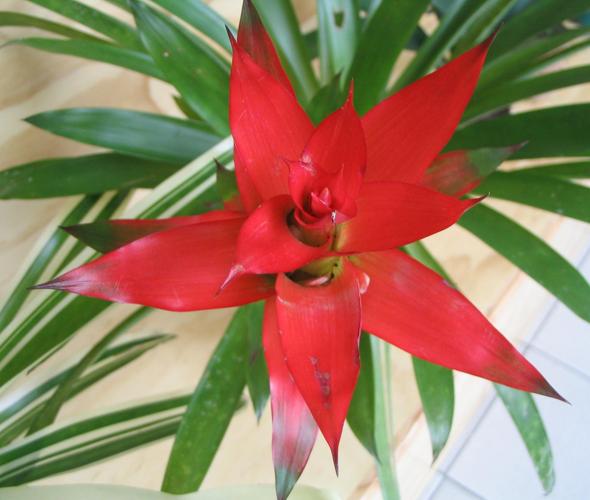
Label: bromelia